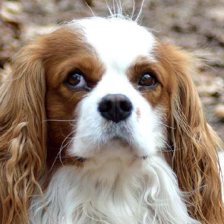
Label: animals